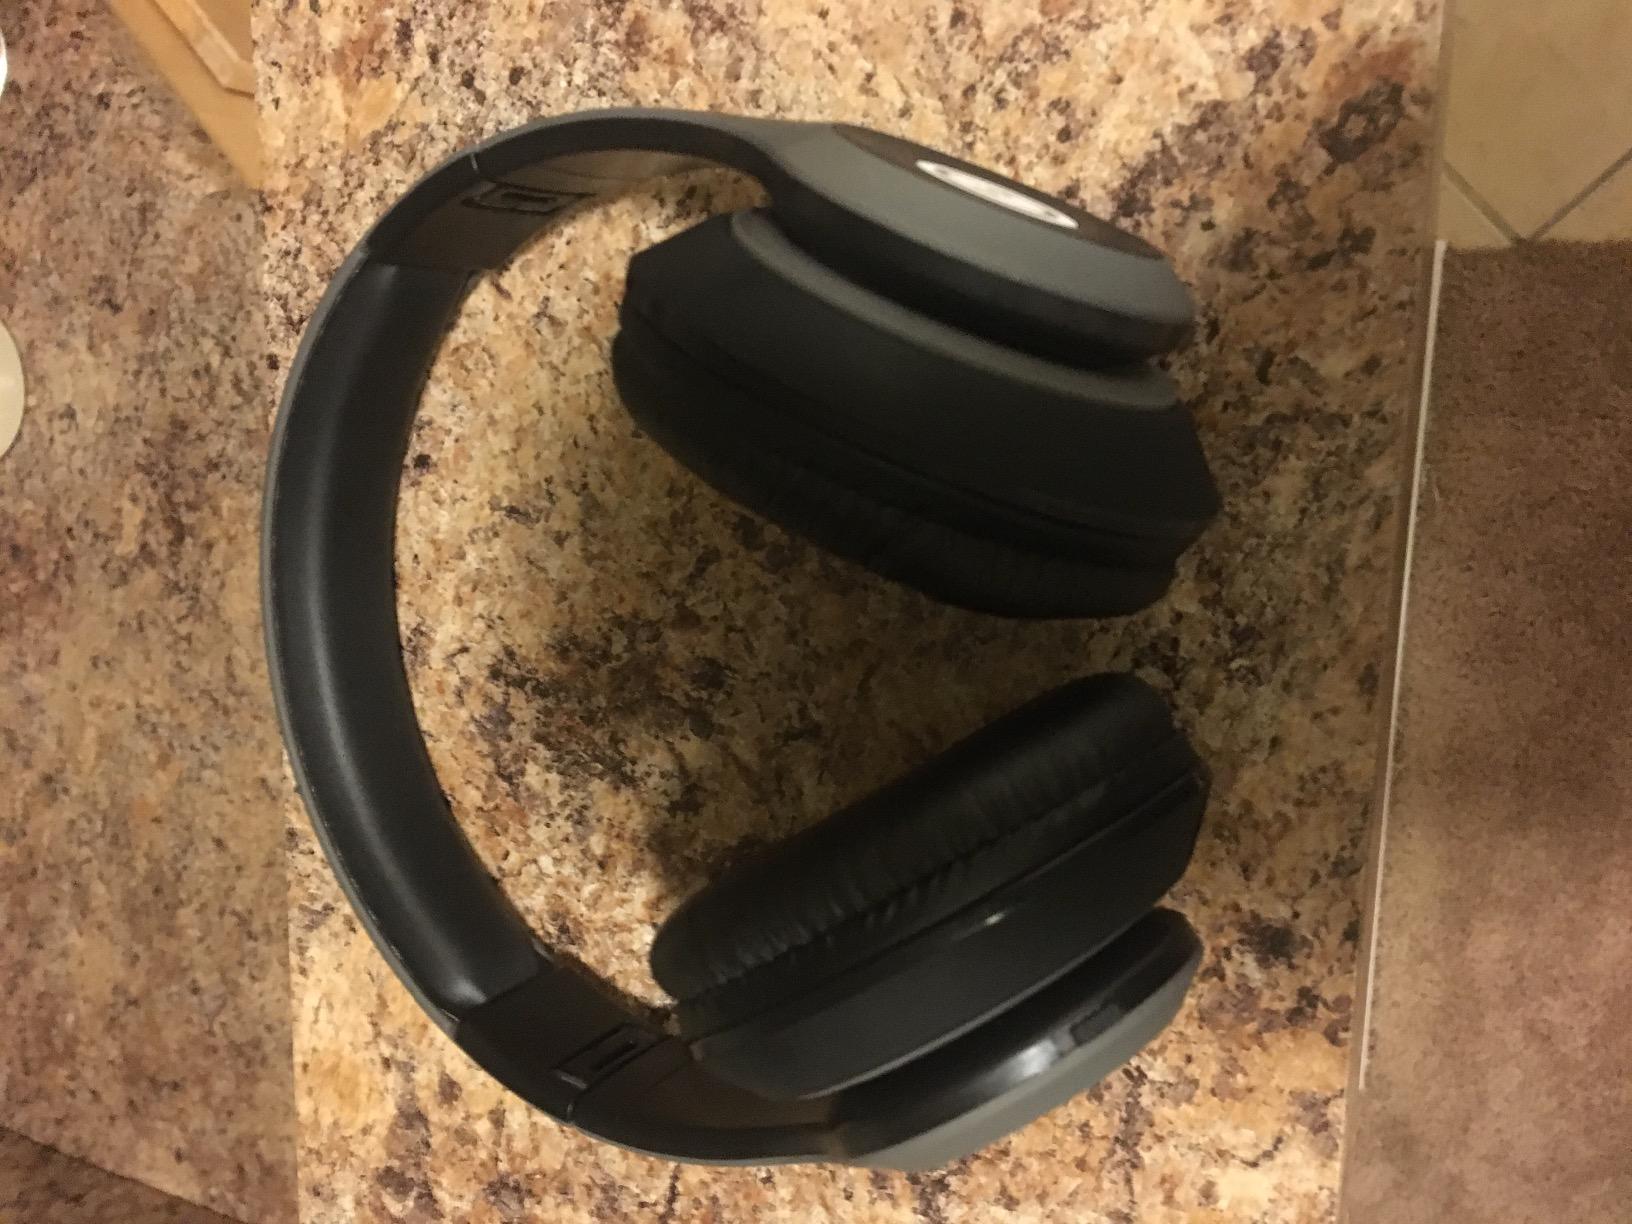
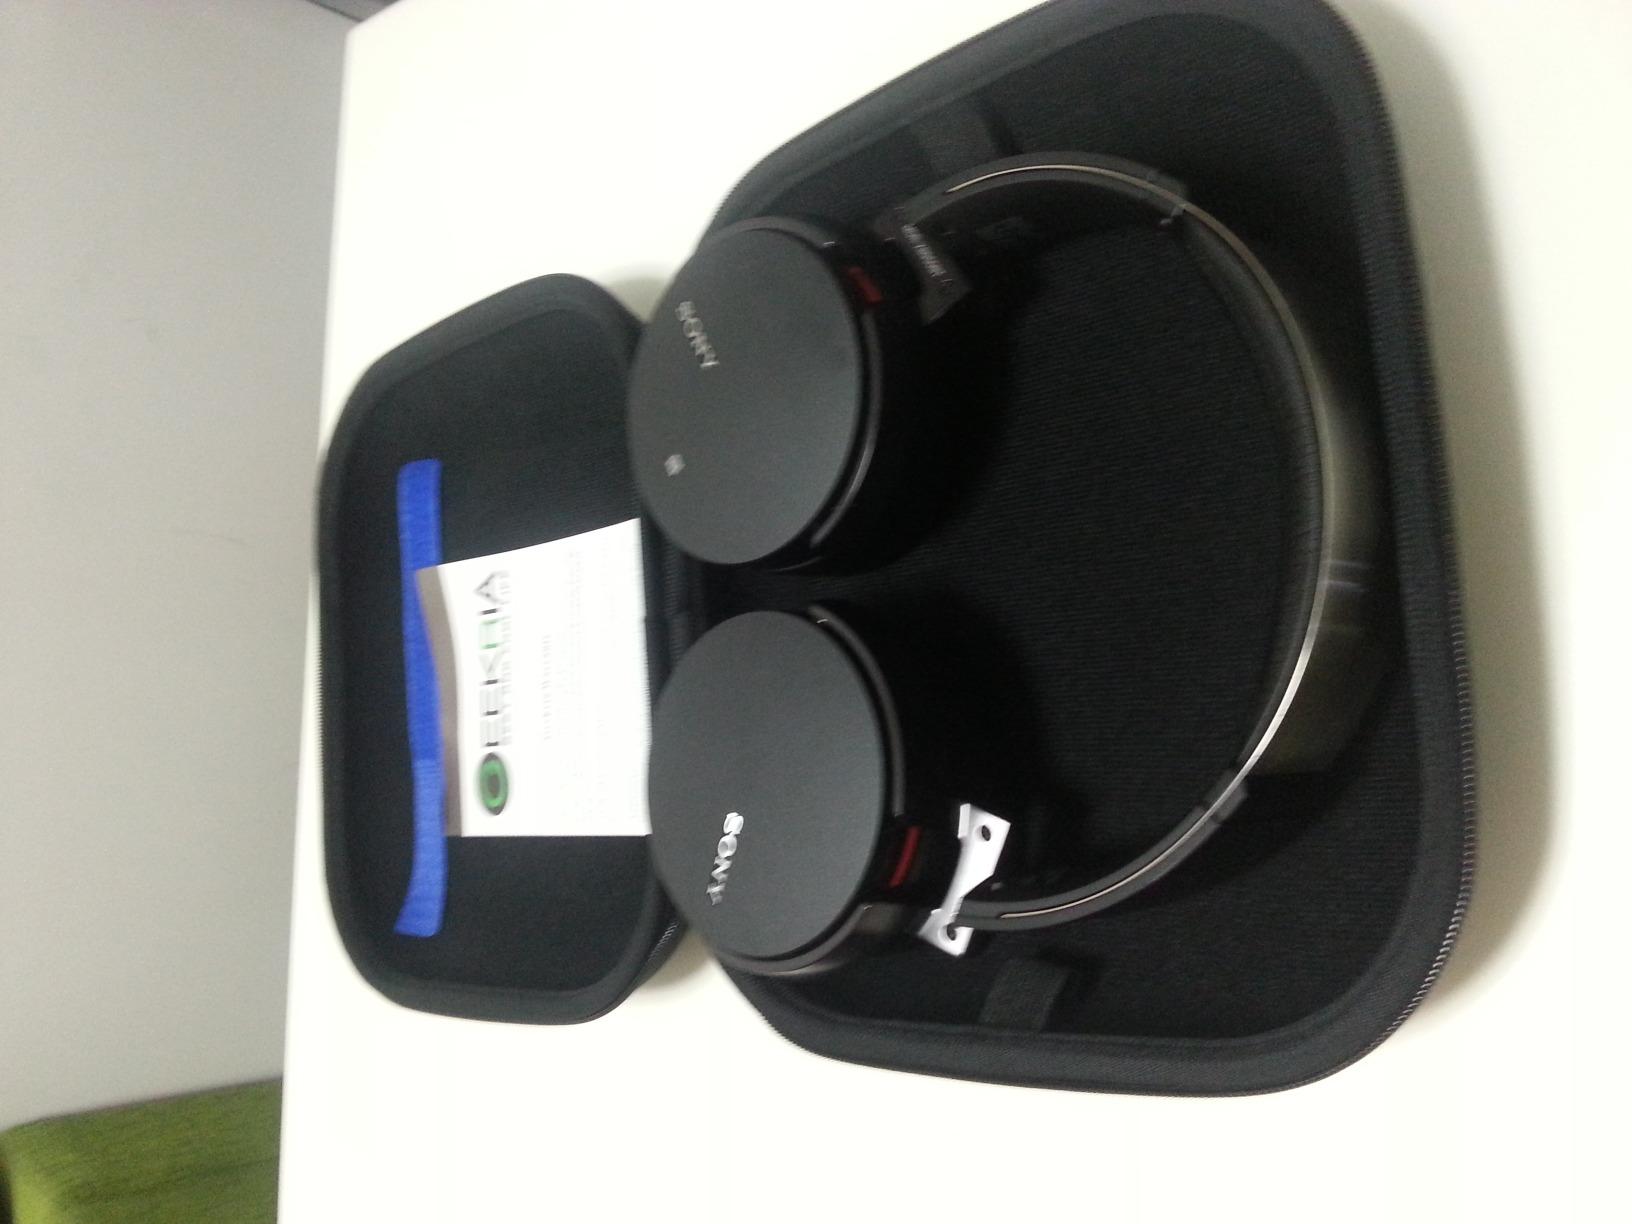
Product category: headphones
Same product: no